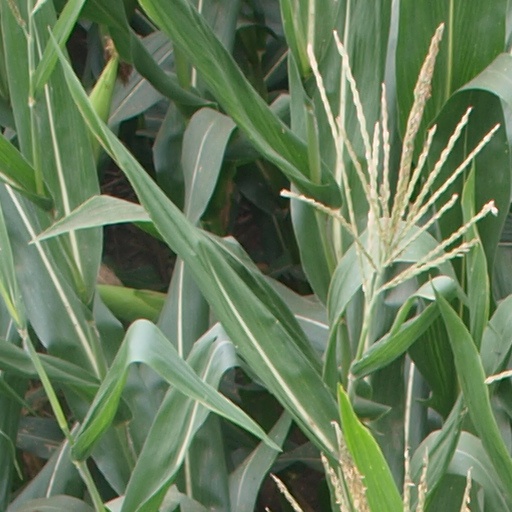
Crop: maize; corn